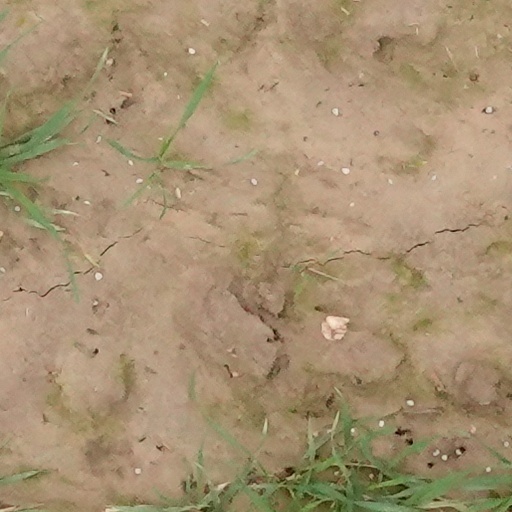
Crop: wheat